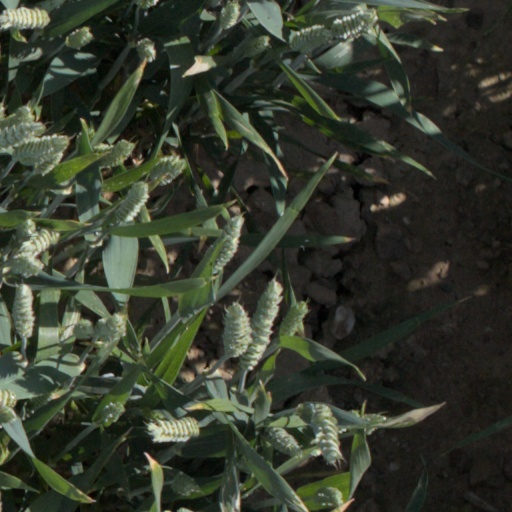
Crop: wheat